Dutch Formosa

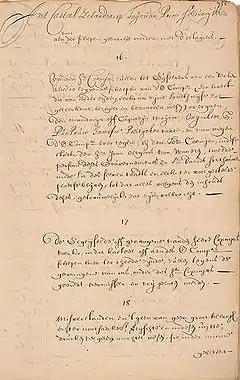
Peace Treaty of 1662, between Governor Coyett and Koxinga

A VOC employee, He Bin, fled to Zheng Chenggong and provided him with a map of Taiwan. On 23 March 1661, Zheng's fleet set sail from Kinmen with a fleet carrying around 25,000 soldiers and sailors. The fleet arrived at Tayouan on 2 April. Zheng's forces routed 240 Dutch soldiers at Baxemboy Island in the Bay of Taiwan and landed at the bay of "Luermen". Three Dutch ships attacked the Chinese junks and destroyed several until their main warship exploded. The remaining ships were unable to keep Zheng from controlling the waters around Taiwan.